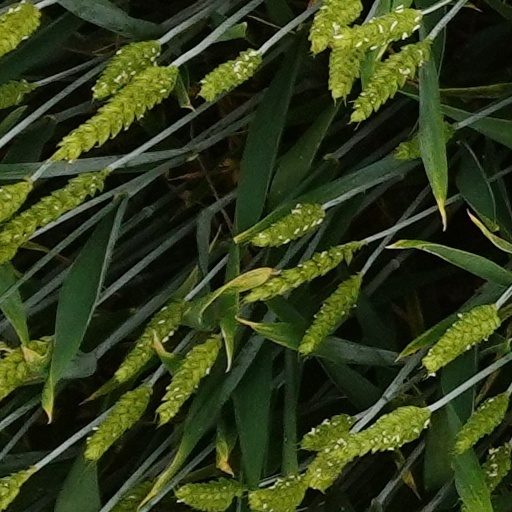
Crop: wheat